The Census Taker

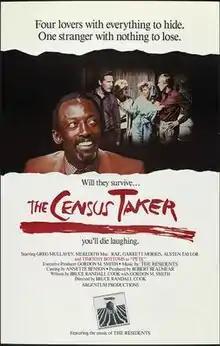
theatrical poster

The Census Taker is a 1984 black comedy directed by Bruce R. Cook. It stars Greg Mullavey, Meredith MacRae, Timothy Bottoms, and Garrett Morris. The film was The Residents' first film soundtrack commission when their participation was suggested by Penn Jillette to Cook. It was released by Trans World Entertainment on VHS in 1989 under the title Husbands, Wives, Money & Murder.